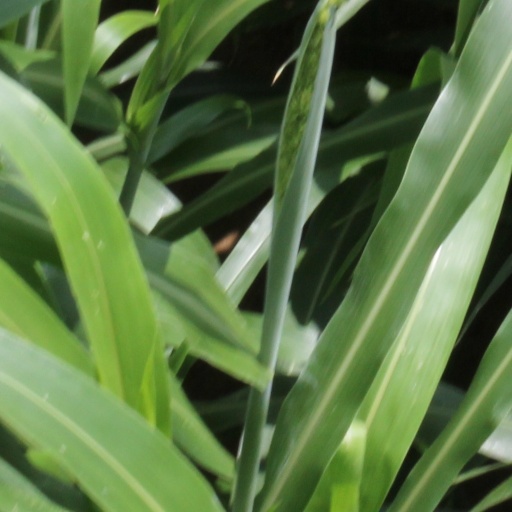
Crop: sorghum